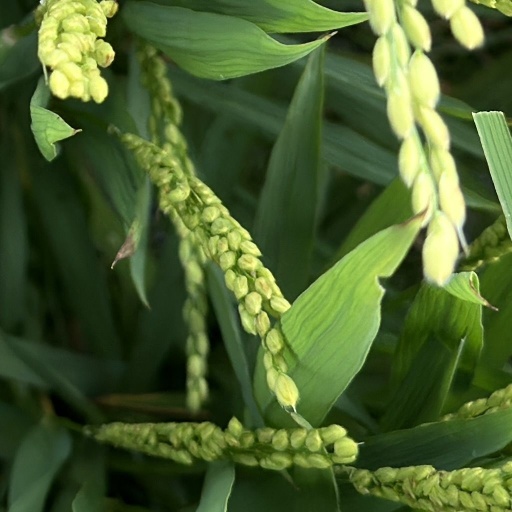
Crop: rice